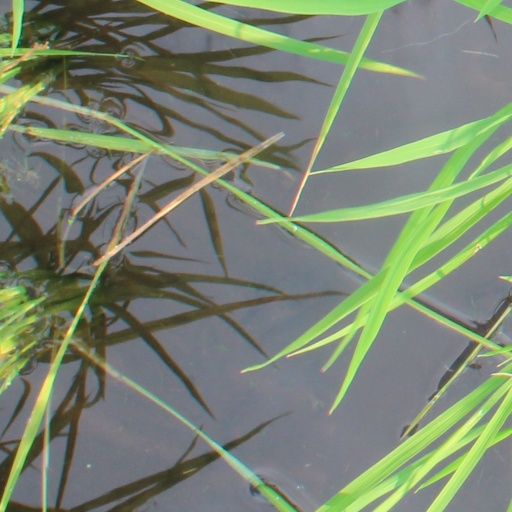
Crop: rice